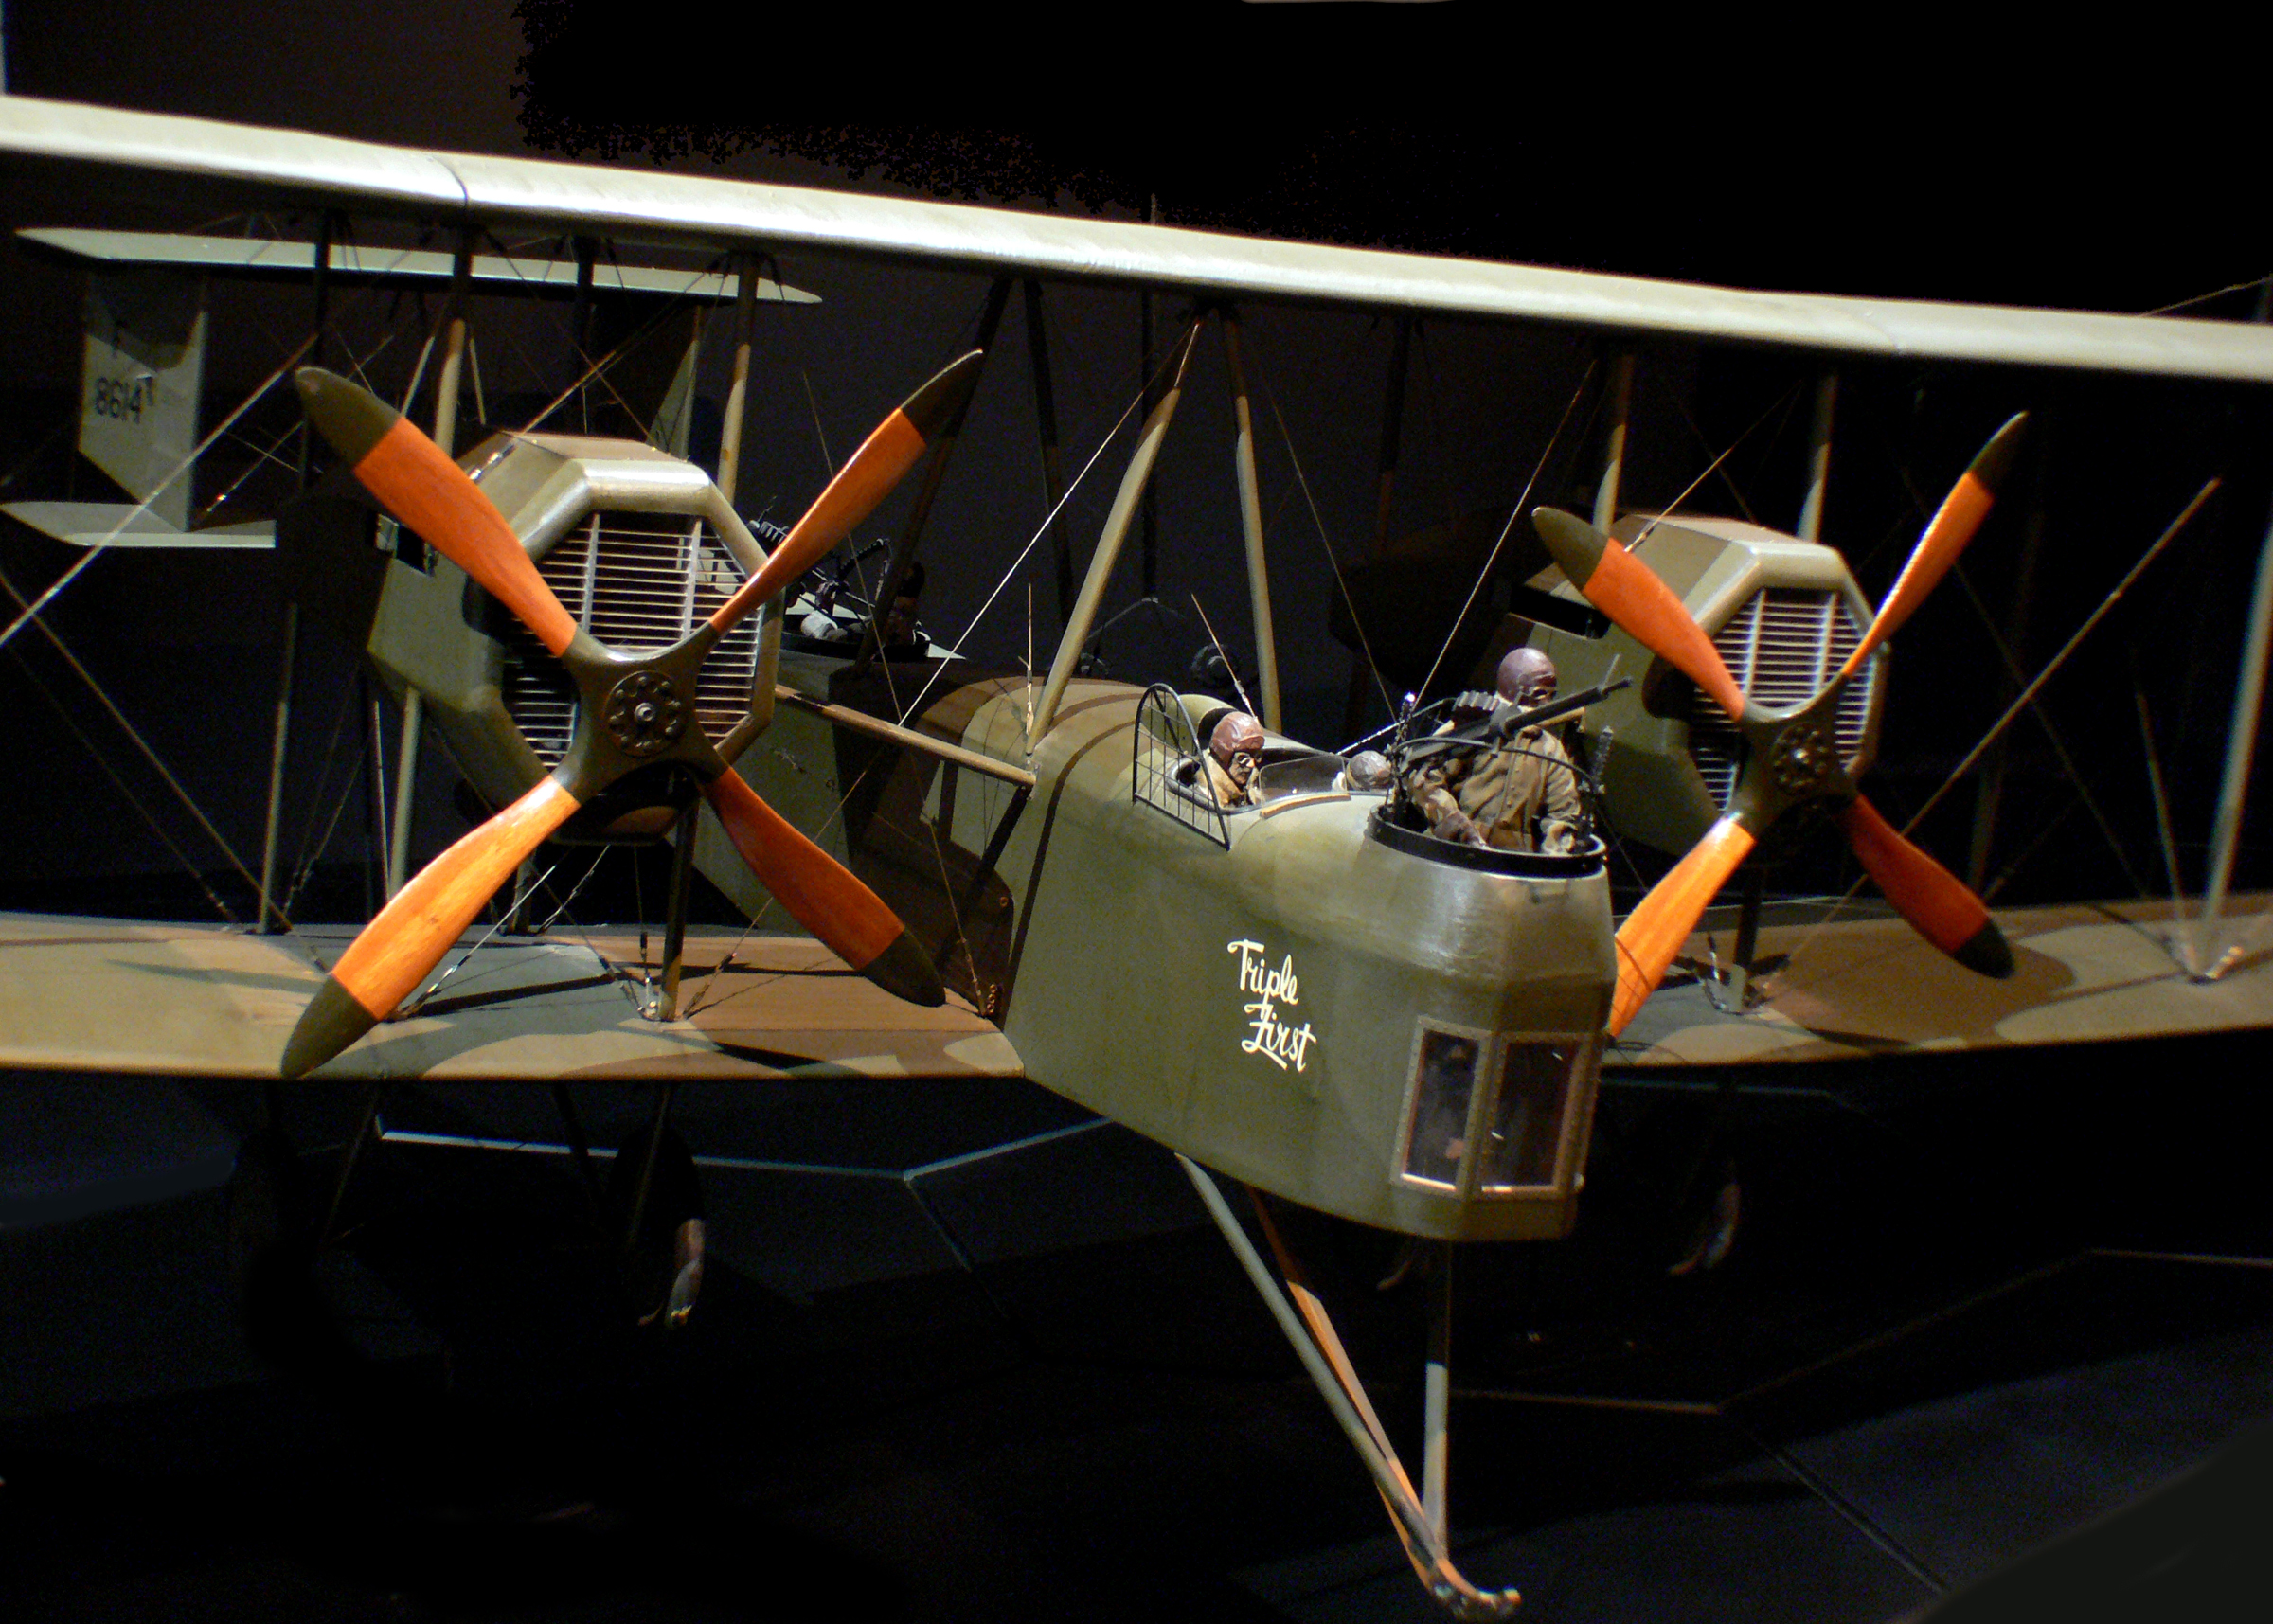
wing, airplane, aircraft, vehicle, aviation, warbirds, bomber, aircraftdisplay, panasonicdmcfz30, biplane, warplanes, omaka, vickersvimy, ww1bomber, atmosphere of earth, aircraft engine